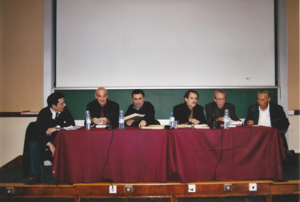
Tribune d'une réunion publique de ""Mémoire et Politique"""
Michel Broué, né en 1946, est un mathématicien français. Militant politique, il s'engage d'abord au sein de l'extrême gauche trotskiste, puis à partir des années 1980, pour quelques années, au Parti socialiste.